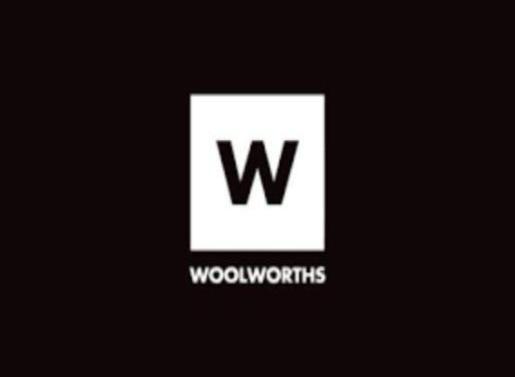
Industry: Others